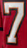
Number: 7